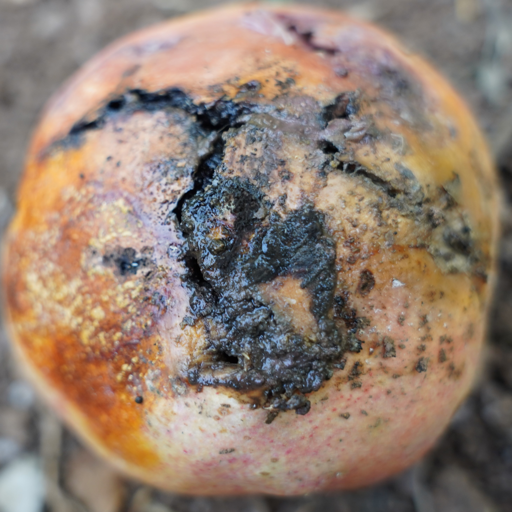
Label: Ectomyelois ceratoniae